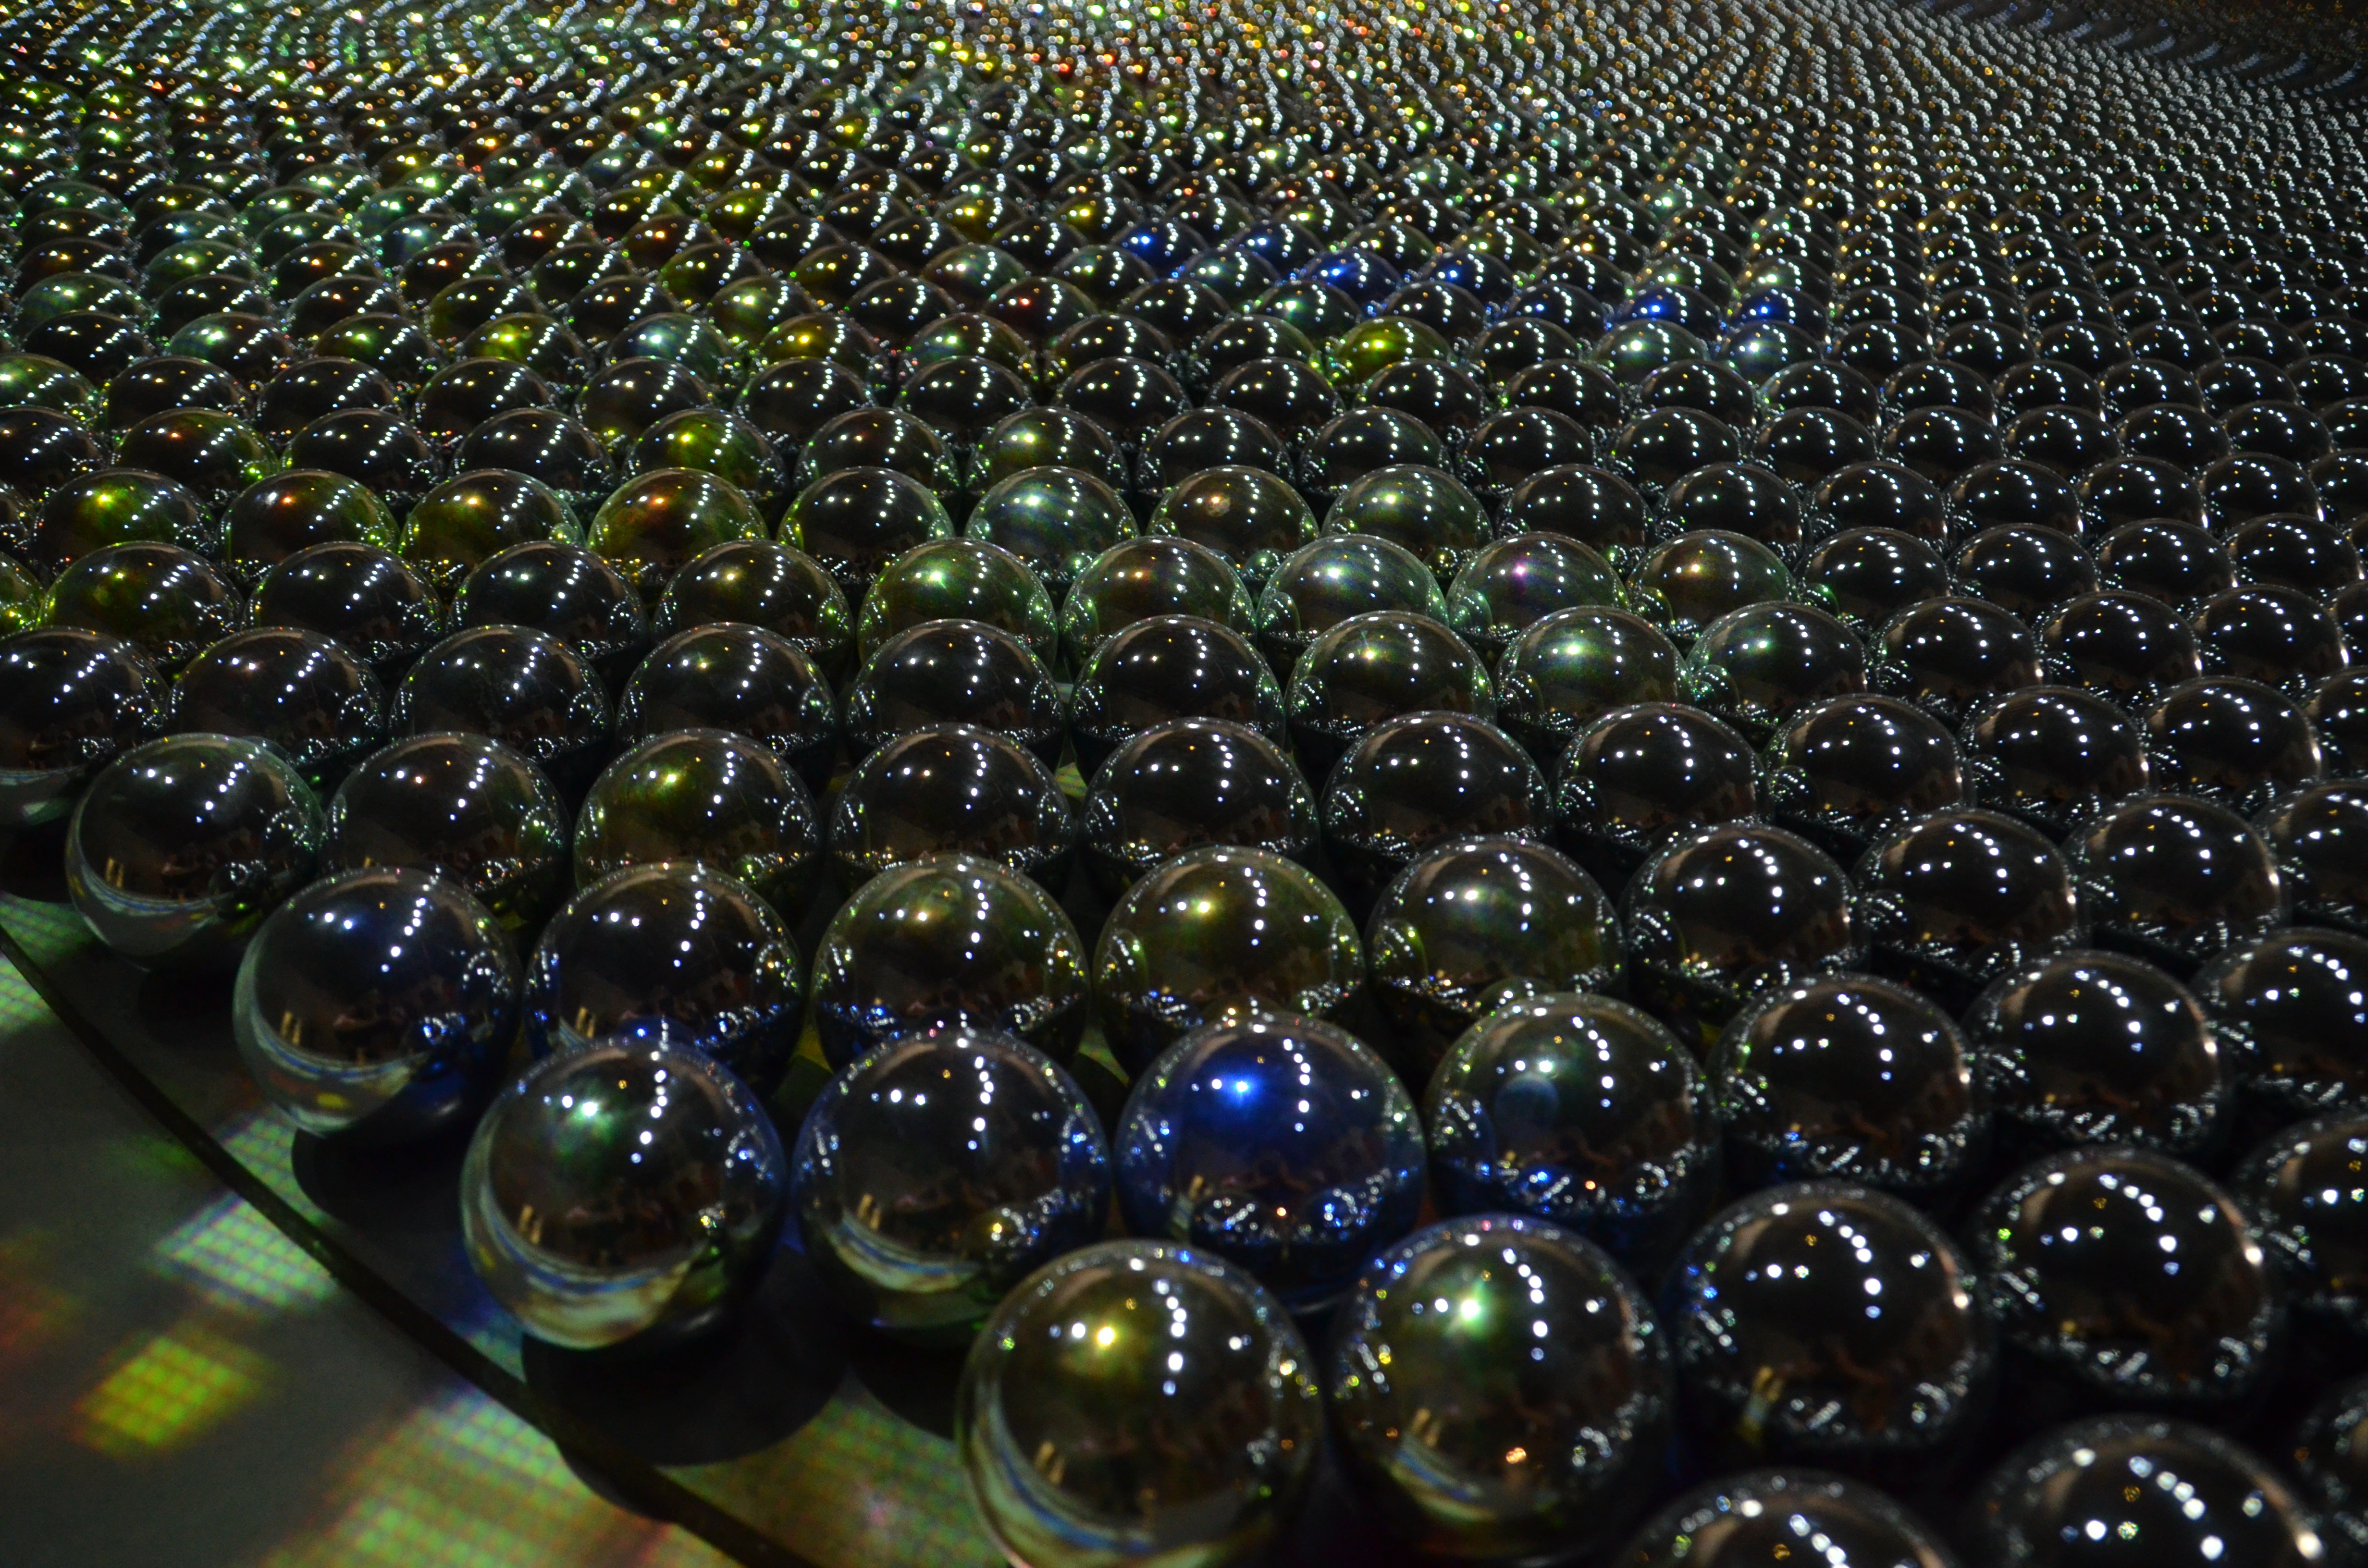
plant, fruit, flower, glass, food, green, produce, art, installation, balls, beads, macro photography, about, flowering plant, biennale, land plant